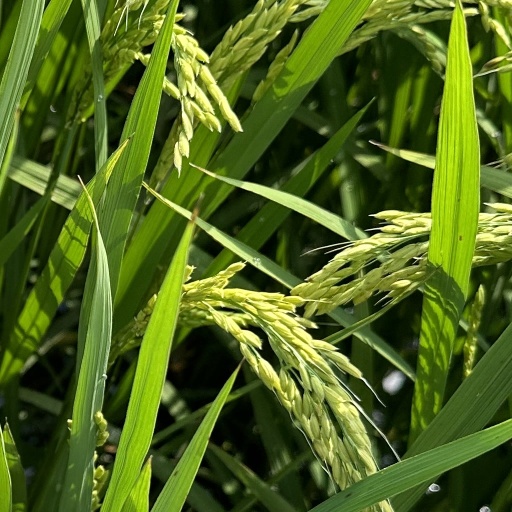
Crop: rice